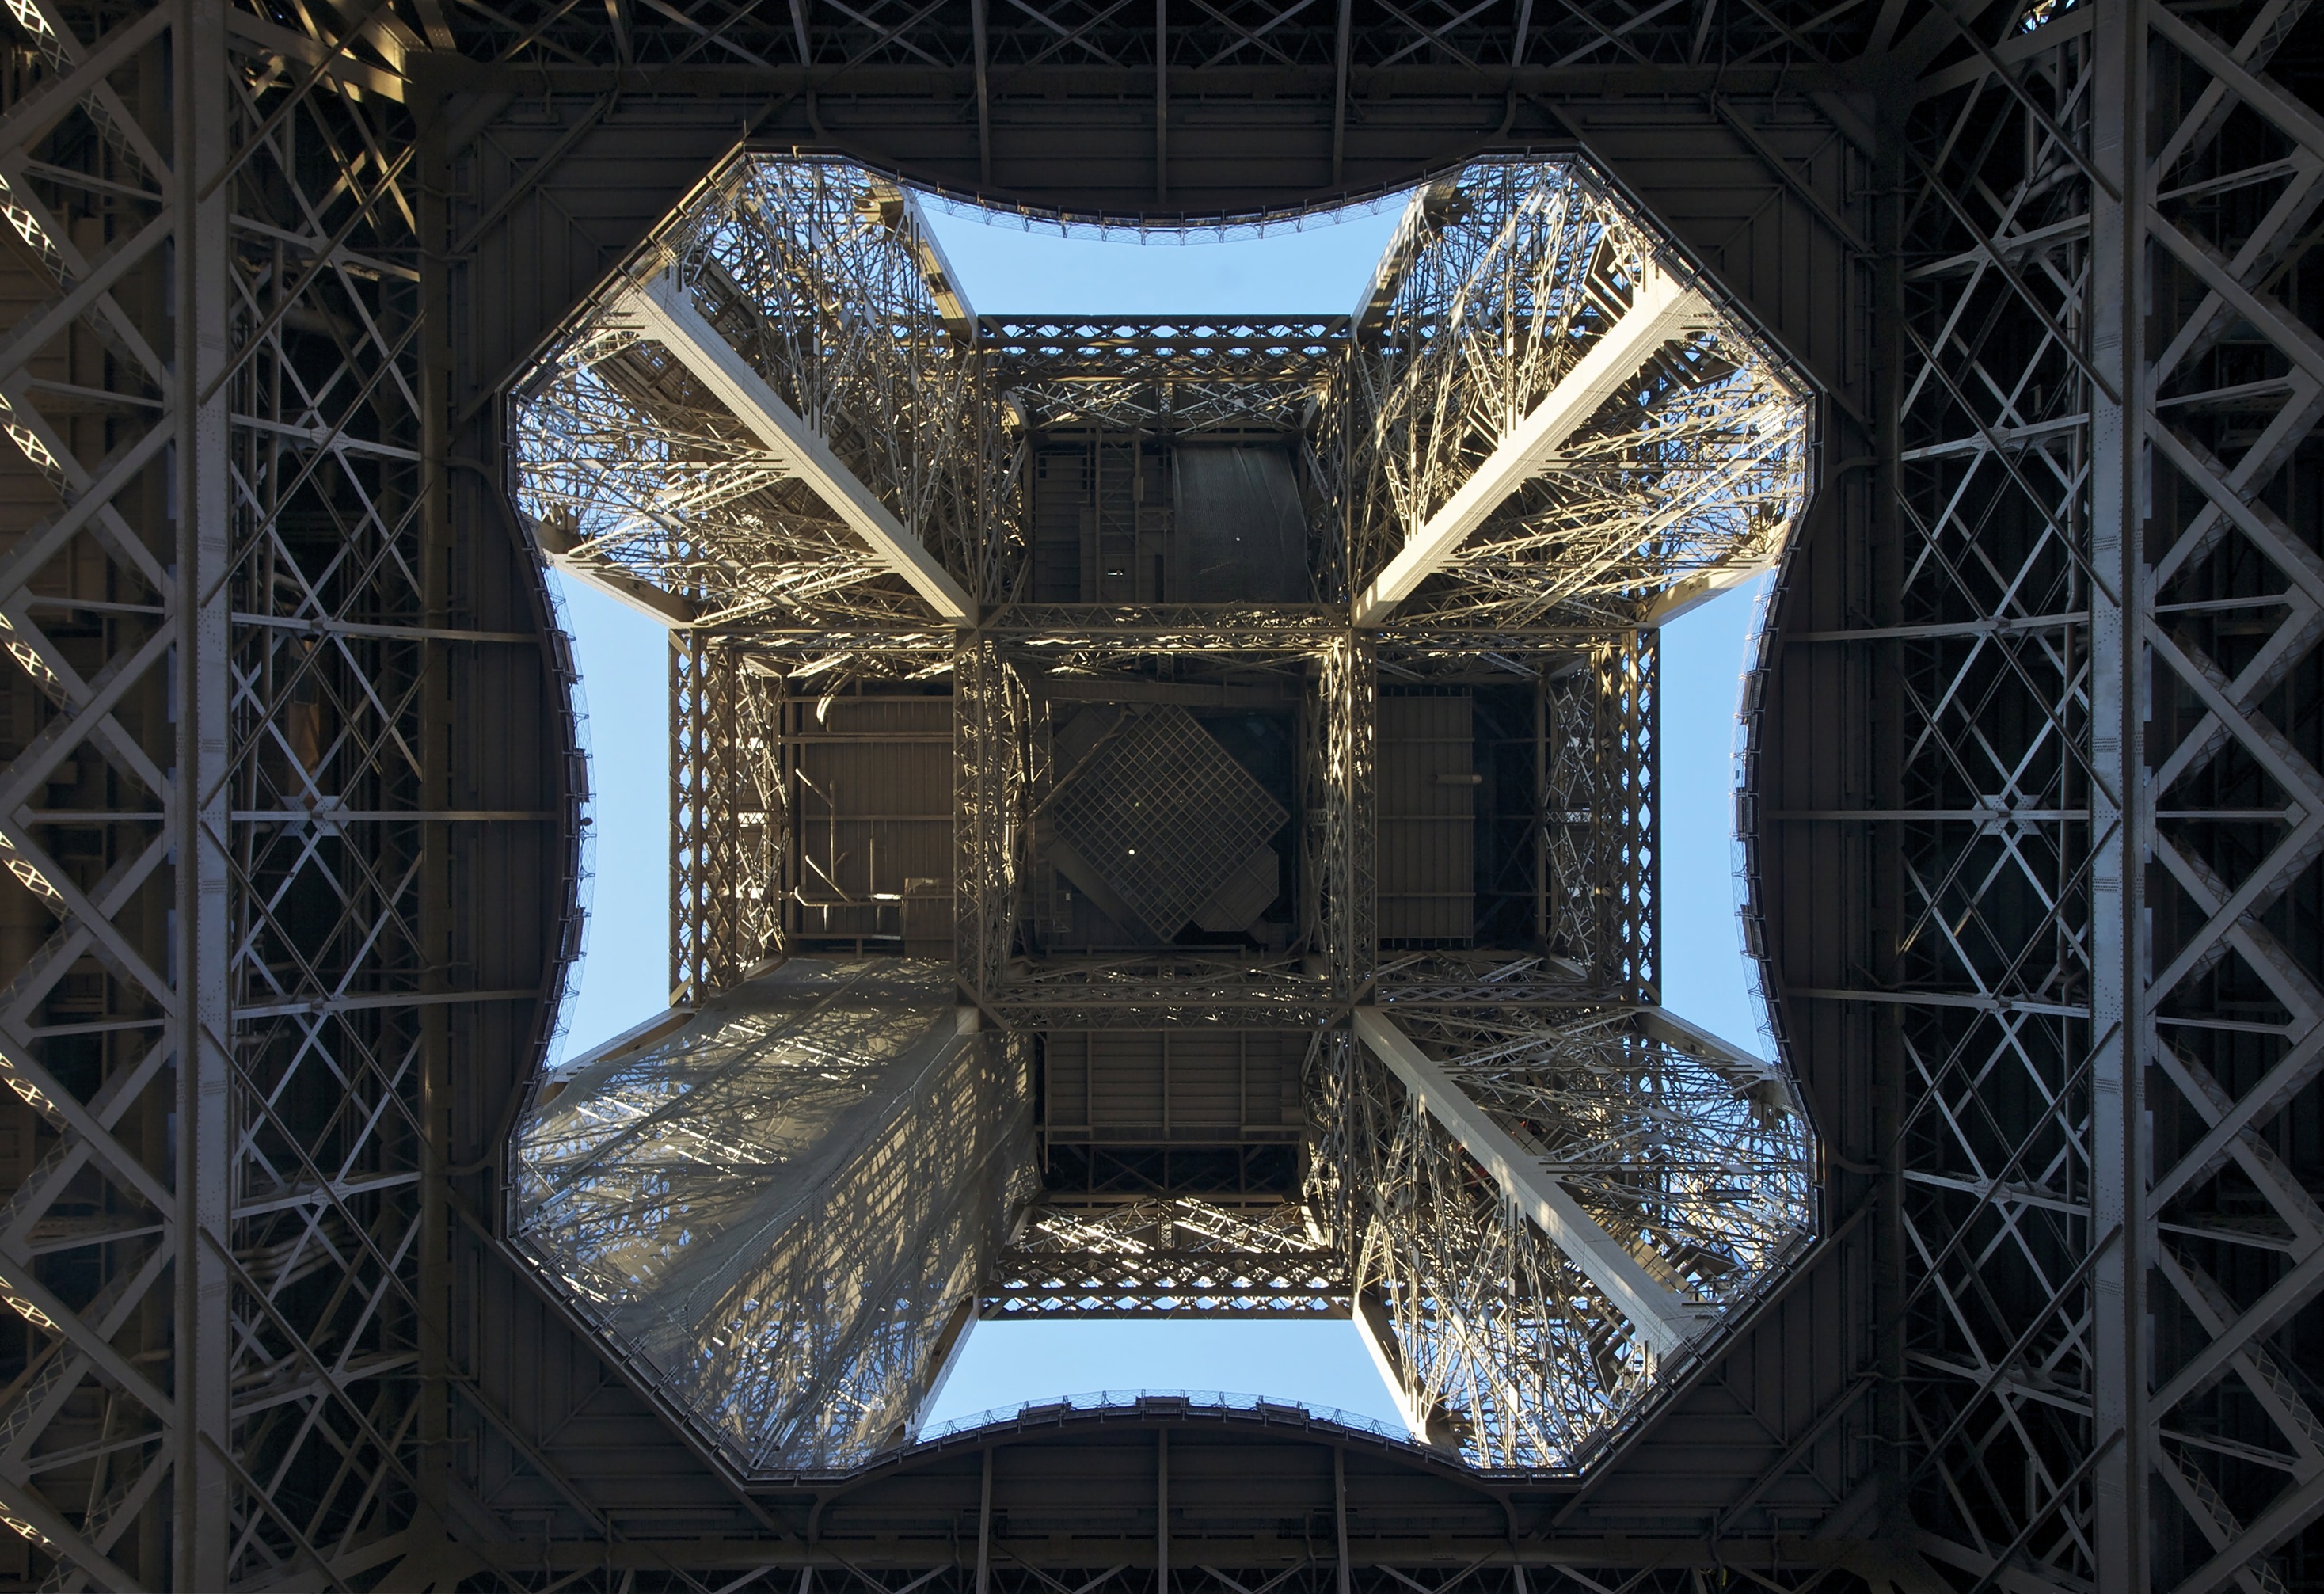
architecture, structure, night, city, eiffel tower, paris, looking, france, arch, landmark, darkness, tourism, outside, design, underneath, symmetry, up, center, dome, cities, screenshot, destinations